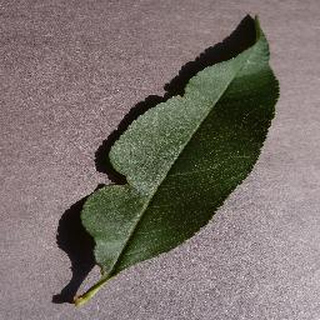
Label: healthy_peach